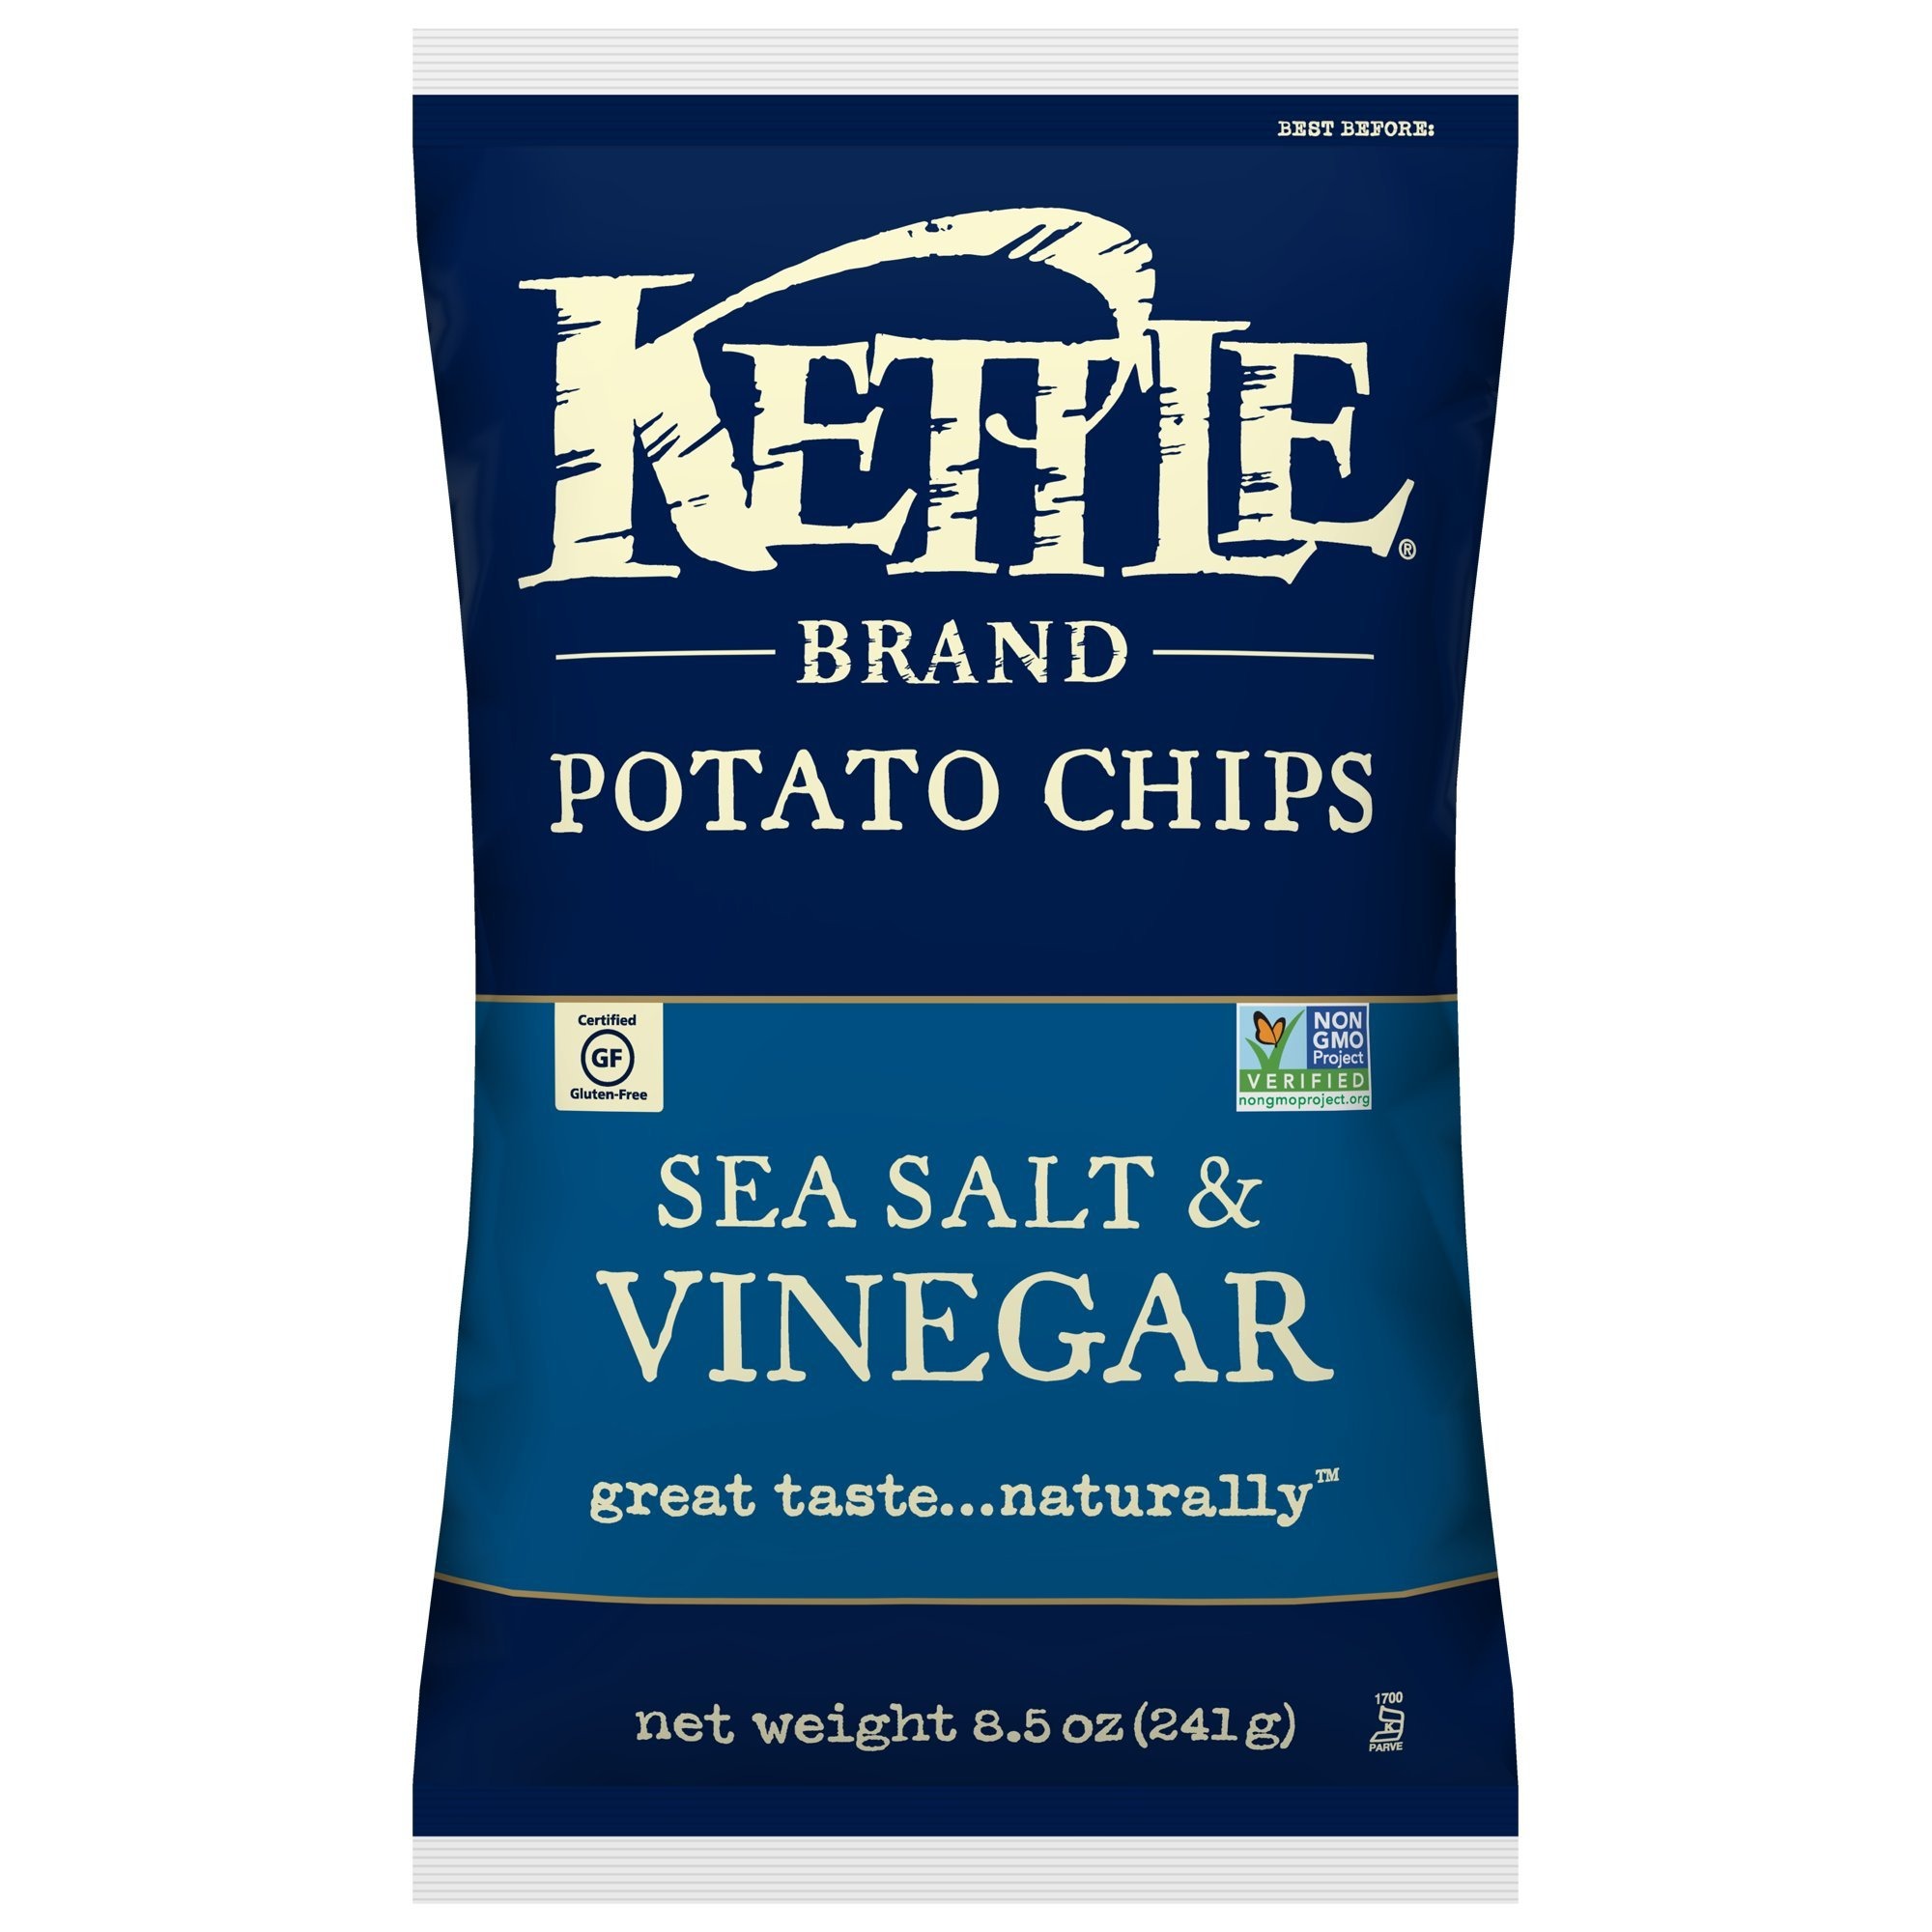
Item Name: Kettle Brand Potato Chips Sea Salt and Vinegar, 8.5 oz, 6 ct
Bullet Point 1: The perfect balance of zesty sea salt, a hint of tongue-puckering vinegar, and satisfying crunch
Bullet Point 2: Made with simple, natural ingredients you trust
Bullet Point 3: Non-GMO Project Verified; Certified Gluten Free
Bullet Point 4: No trans fat or preservatives; Kosher Parve
Bullet Point 5: Grab a bag to share at your next party, tailgate, or dinner
Value: 51.0
Unit: Ounce

Price: 2.99